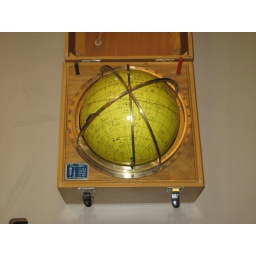
in wooden box - only for at night